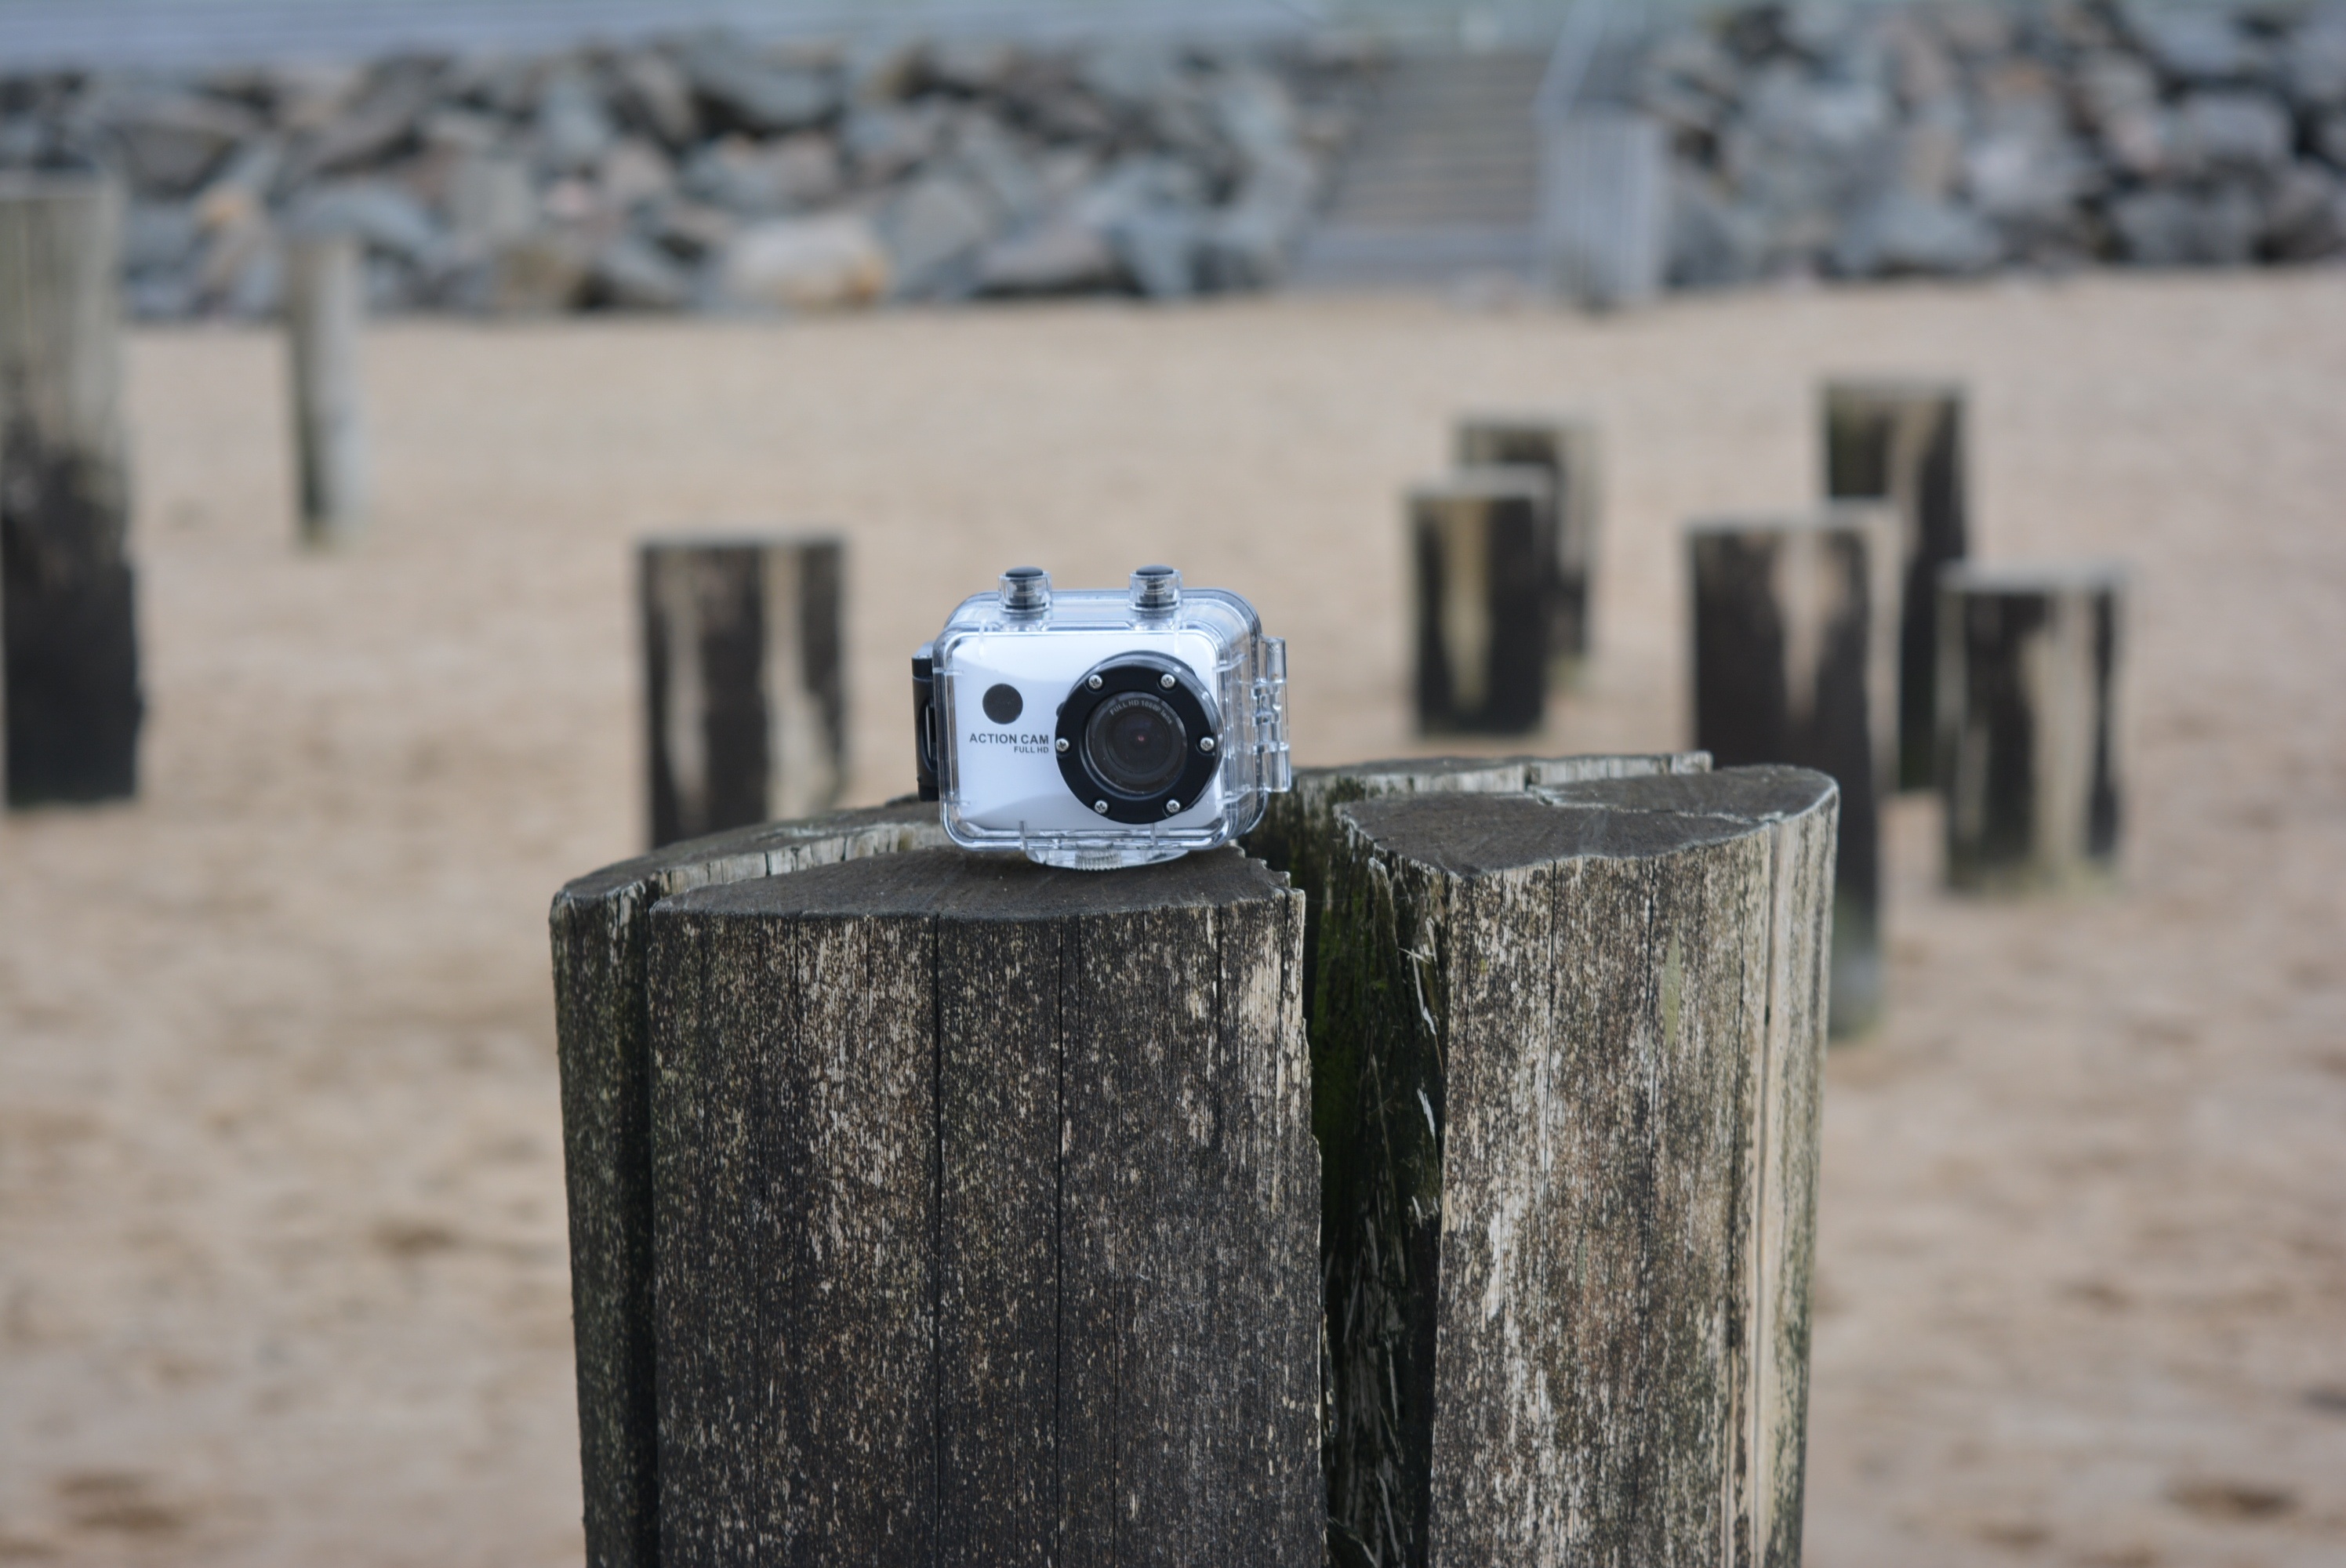
wood, camera, material, product, iron, unterwasserkamera, action cam, action camera, mini camera